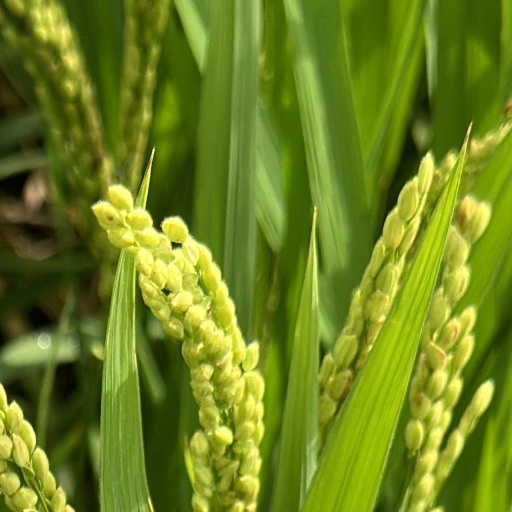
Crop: rice